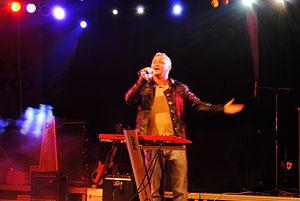
DJ Project est un groupe roumain de trance, dont les membres sont Gino Manzotti, DJ Maxx comme producteurs et Giulia Anghelescu comme vocaliste. Le groupe a été fondé en 2000 dans la ville roumaine de Timișoara, avec leur premier album, Experience, sorti en 2001.